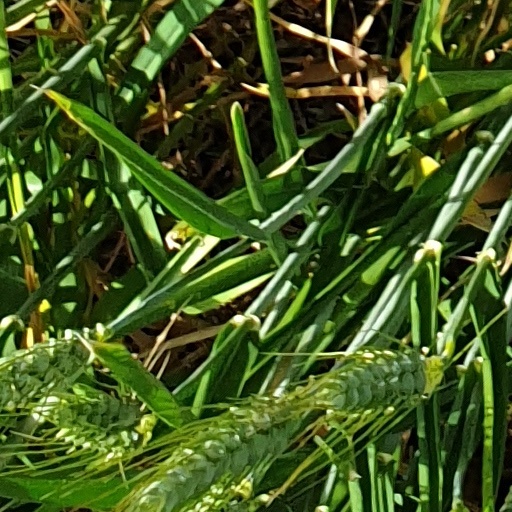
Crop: wheat